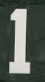
Number: 1